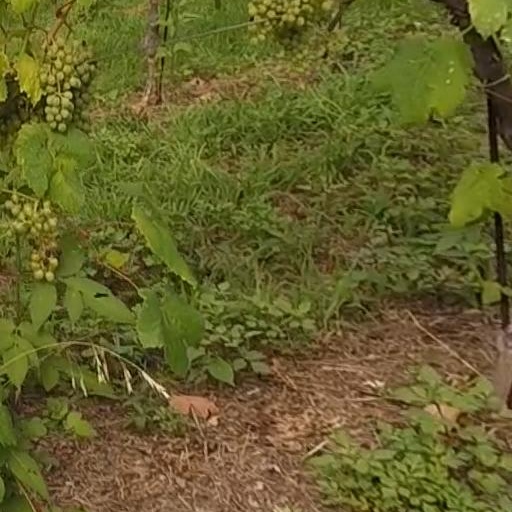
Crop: grape